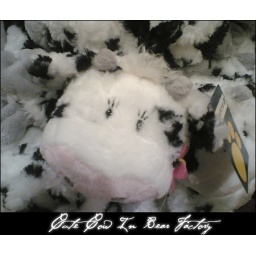
A cute cow I saw in bear factory